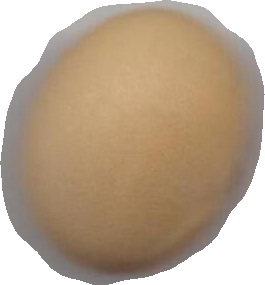
Variety: Dega